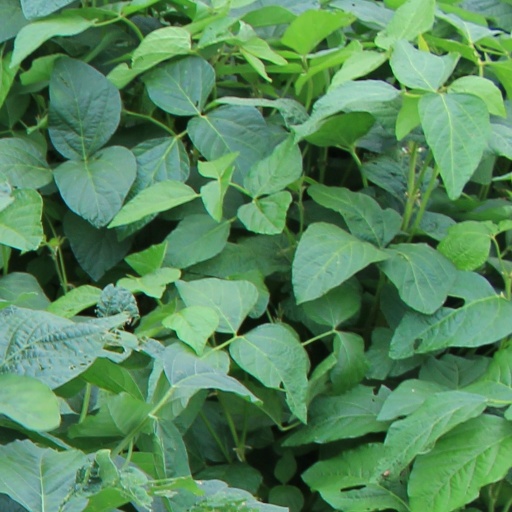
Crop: soybean